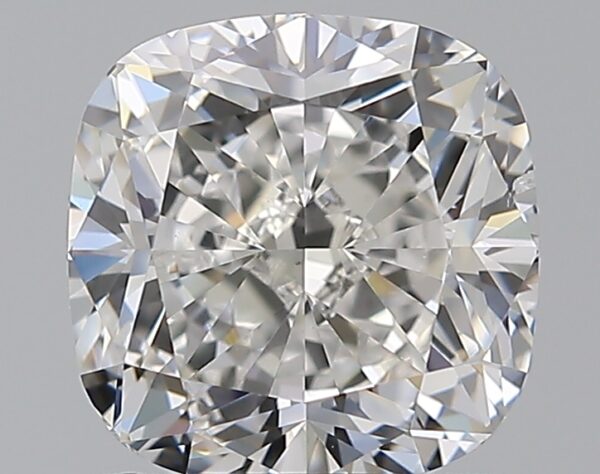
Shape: cushion
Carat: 1.5
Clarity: SI1
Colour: F
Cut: EX
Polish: EX
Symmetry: EX
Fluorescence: M
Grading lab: GIA
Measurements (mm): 6.44 x 6.41 x 4.35